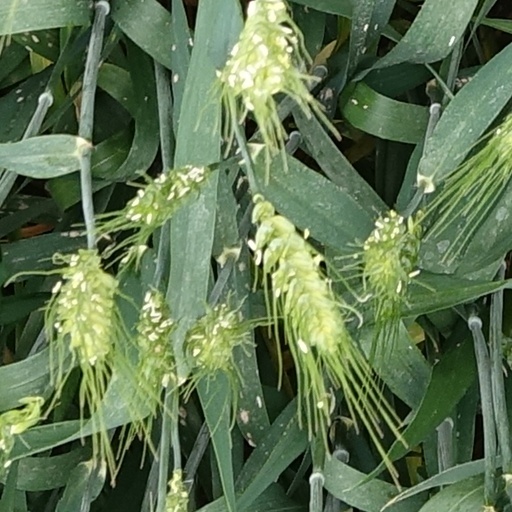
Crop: wheat